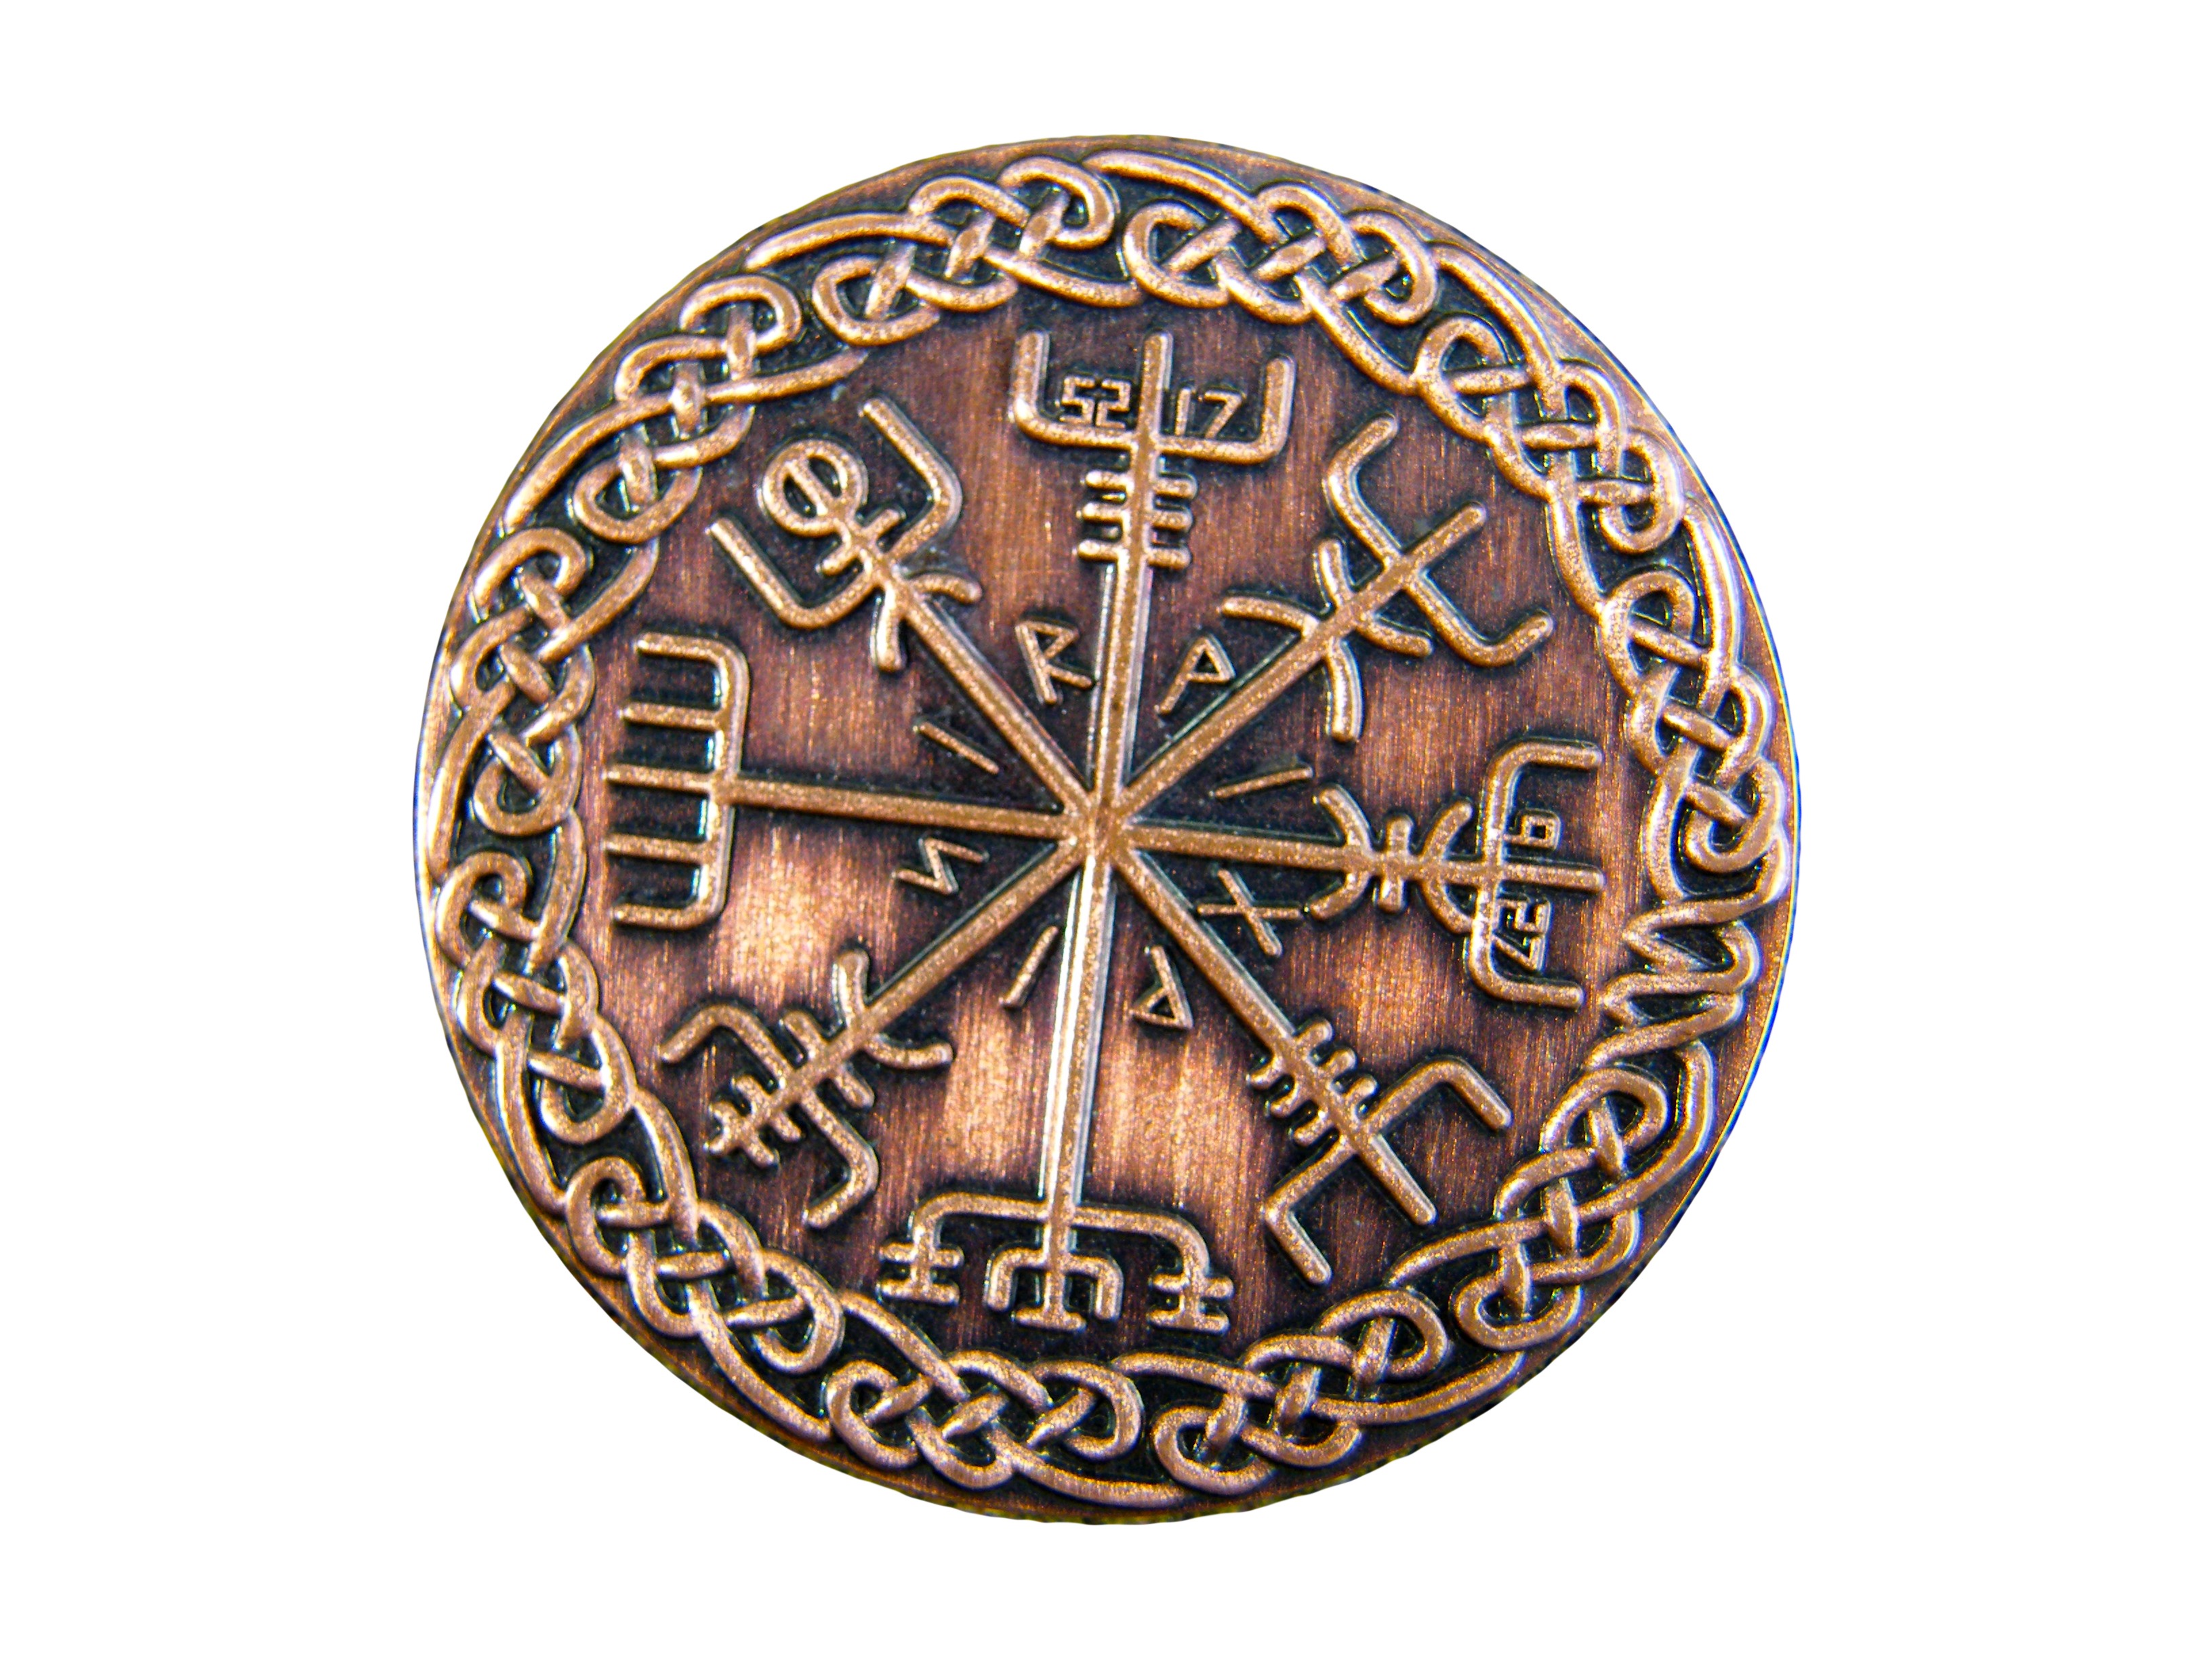
outdoor, isolated, pattern, symbol, metal, circle, brass, coin, navigation, shape, celtic, award, points of the compass, locket, fashion accessory